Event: Nepal Earthquake
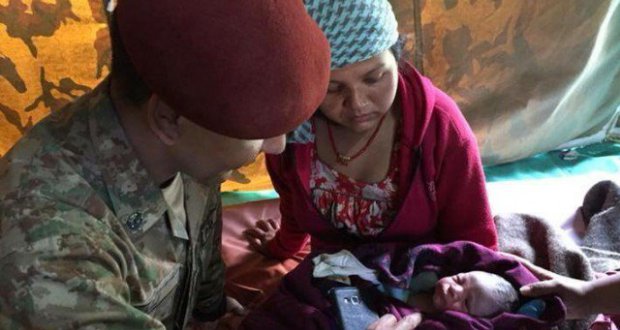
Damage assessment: no_damage